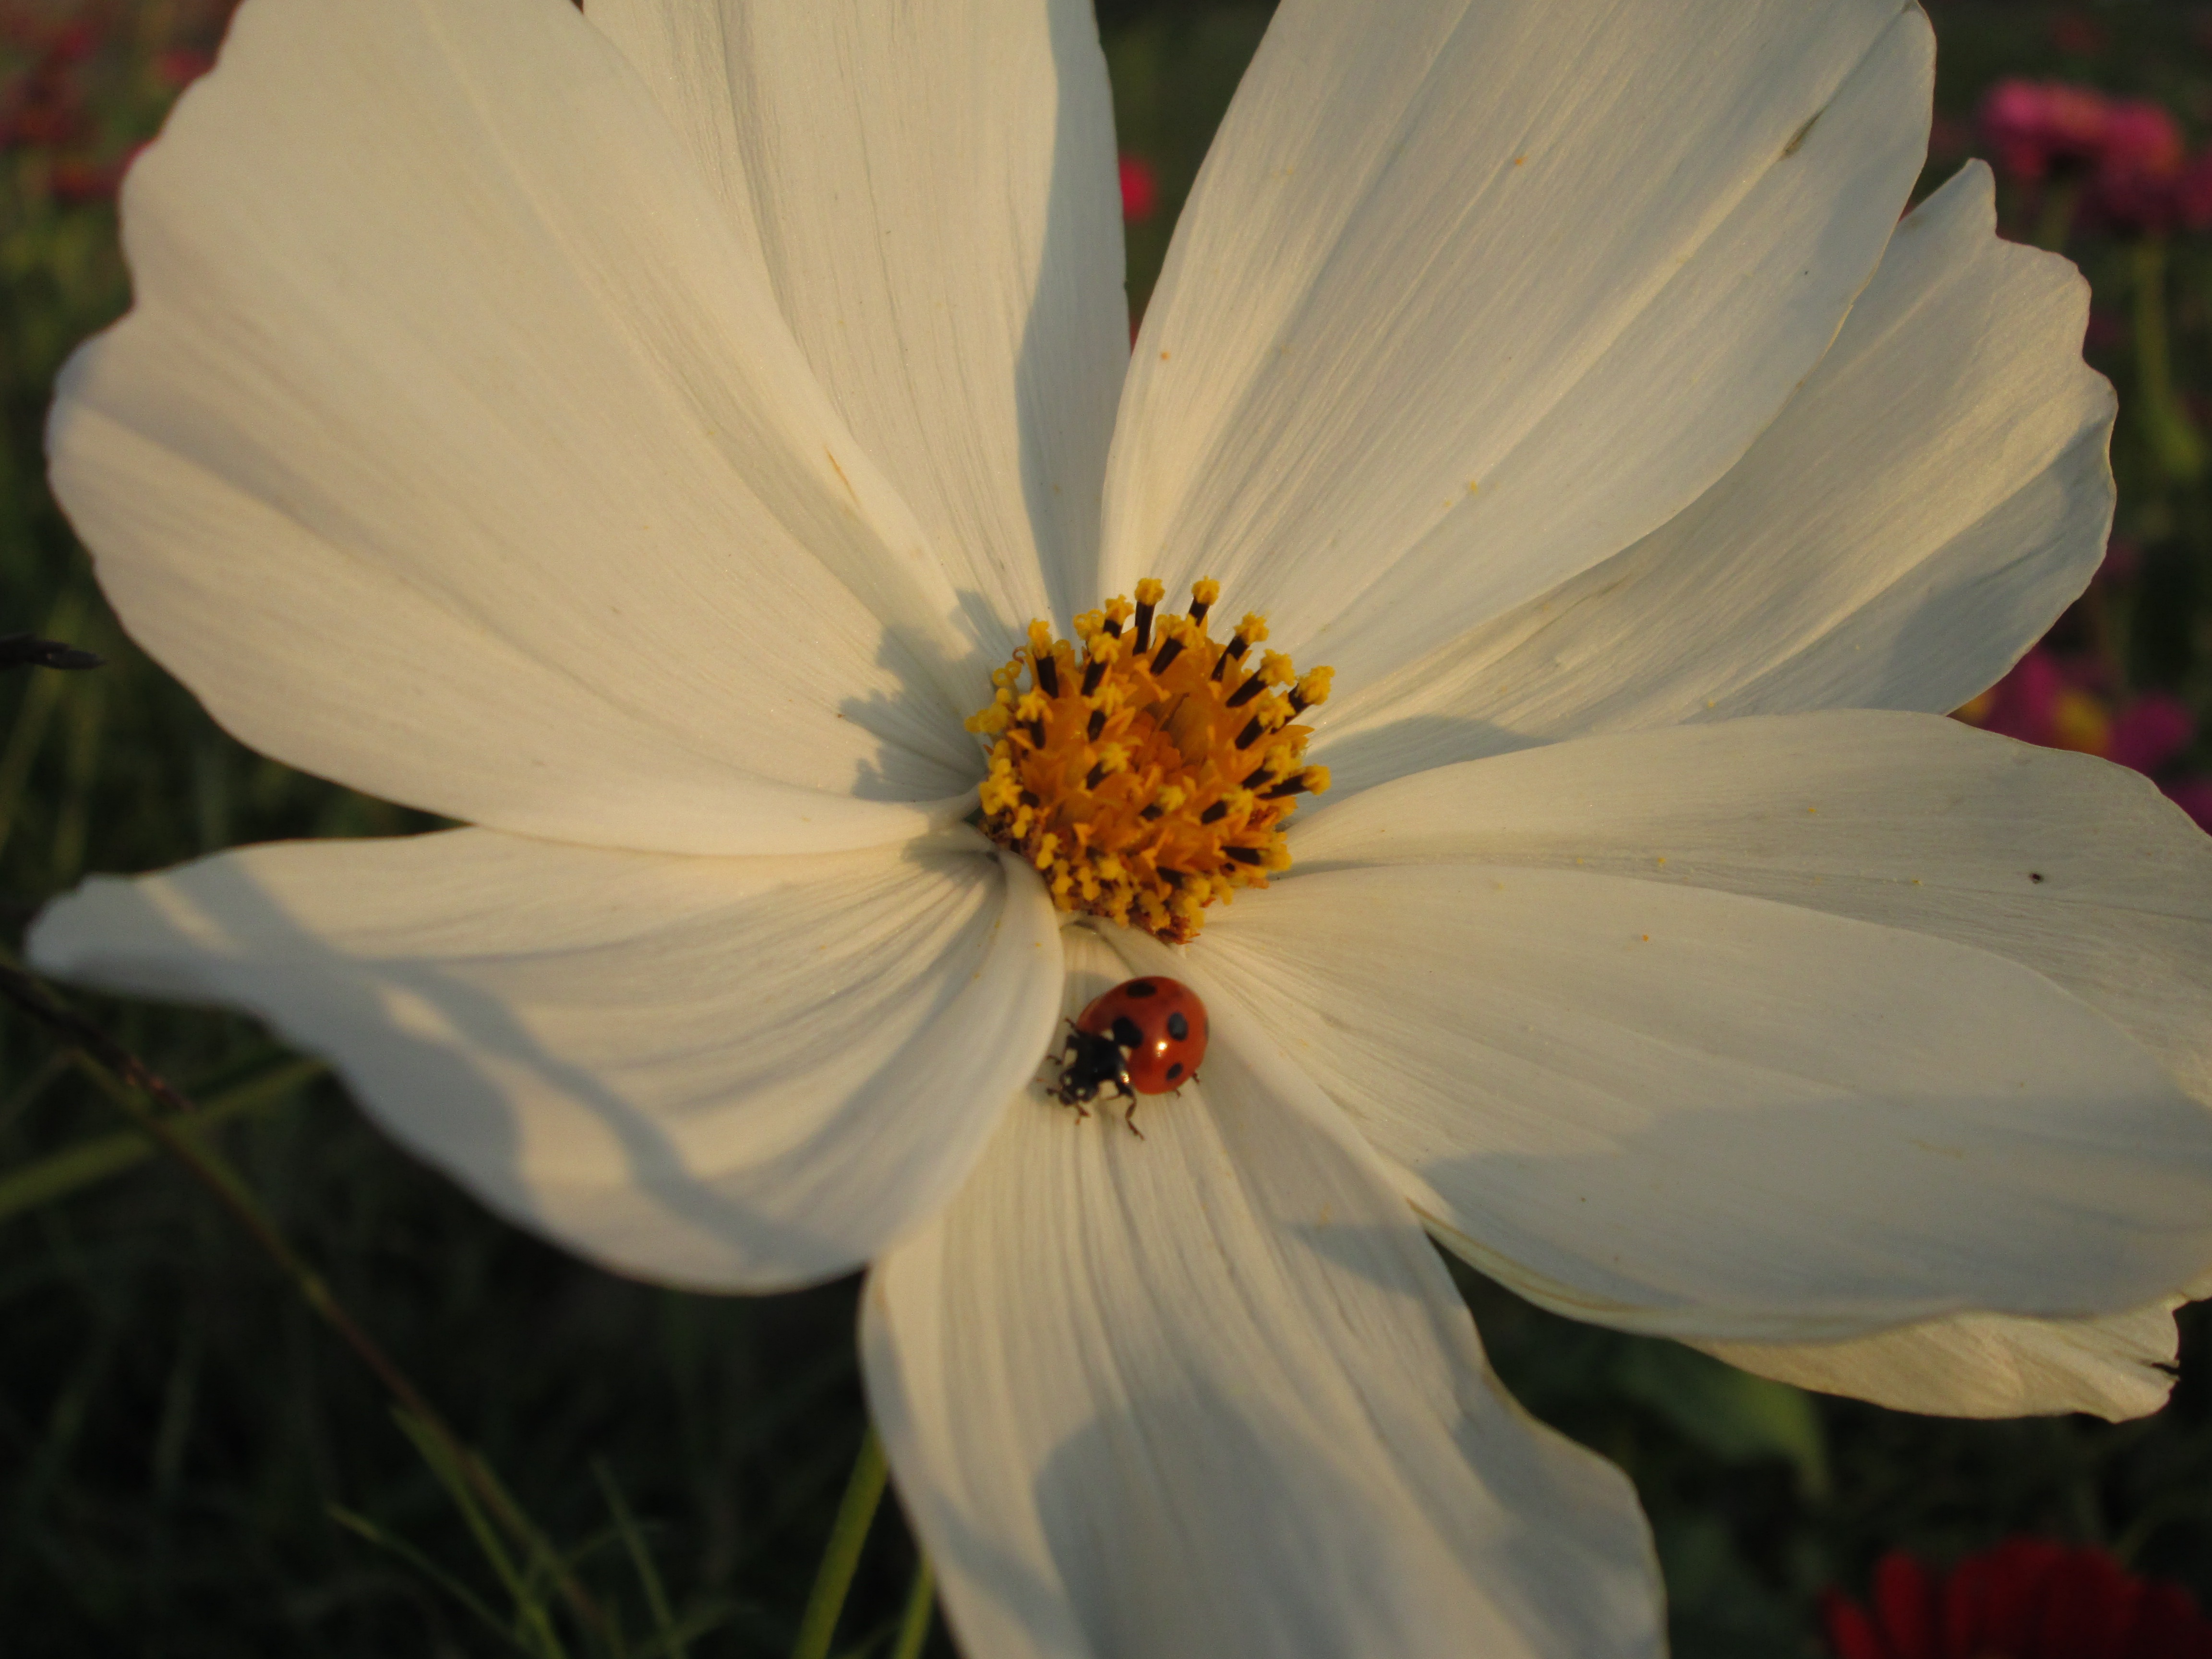
nature, blossom, plant, white, photography, sunlight, flower, petal, daisy, botany, flora, wildflower, flowers, close up, chrysanthemum, coccinellidae, macro photography, flowering plant, daisy family, quentin chong, land plant, garden cosmos